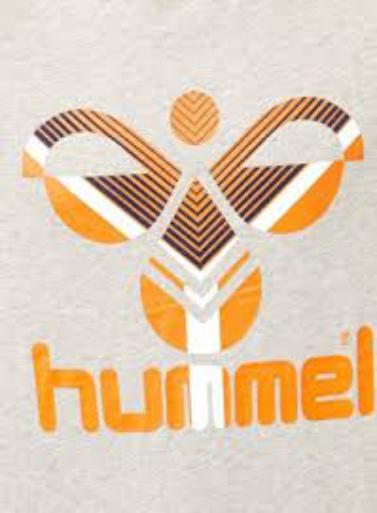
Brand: Hummel-1
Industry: Clothes